South African Class 20 2-10-2

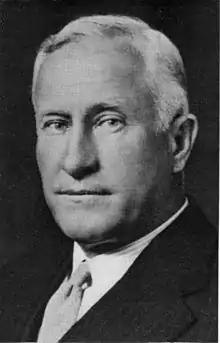
A.G. Watson

The sole Class 20 locomotive was numbered 2485. It was a hybrid, with a boiler which had been inherited from a Class 19A locomotive which had been equipped with a Watson Standard no. 1A boiler. The driving wheels were from scrapped Class 8 locomotives. The trailing pony truck was similar to that of the Class 19C, but the leading Bissel truck was specially designed. The bar frames and cylinders were imported.